Greaves Hall

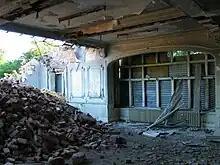
Greaves Hall dining room during demolition (20/08/2009)

Redrow homes have developed most of the site where the hospital wards once stood. The old the hospital school was converted into a new school for St Stephen's Primary. The former communal hall at the centre of hospital activities was converted into "Banks Leisure Centre" retaining the gymnasium, stage and function hall. The swimming pool was filled in and replaced by football/tennis/basketball courts.